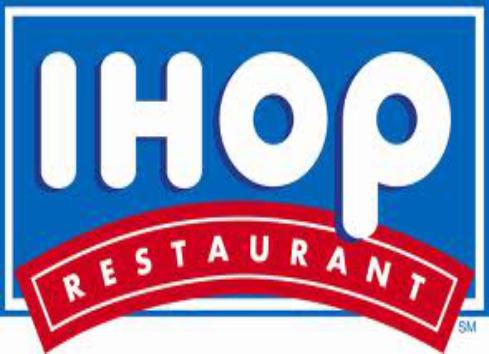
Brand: IHOP
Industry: Food